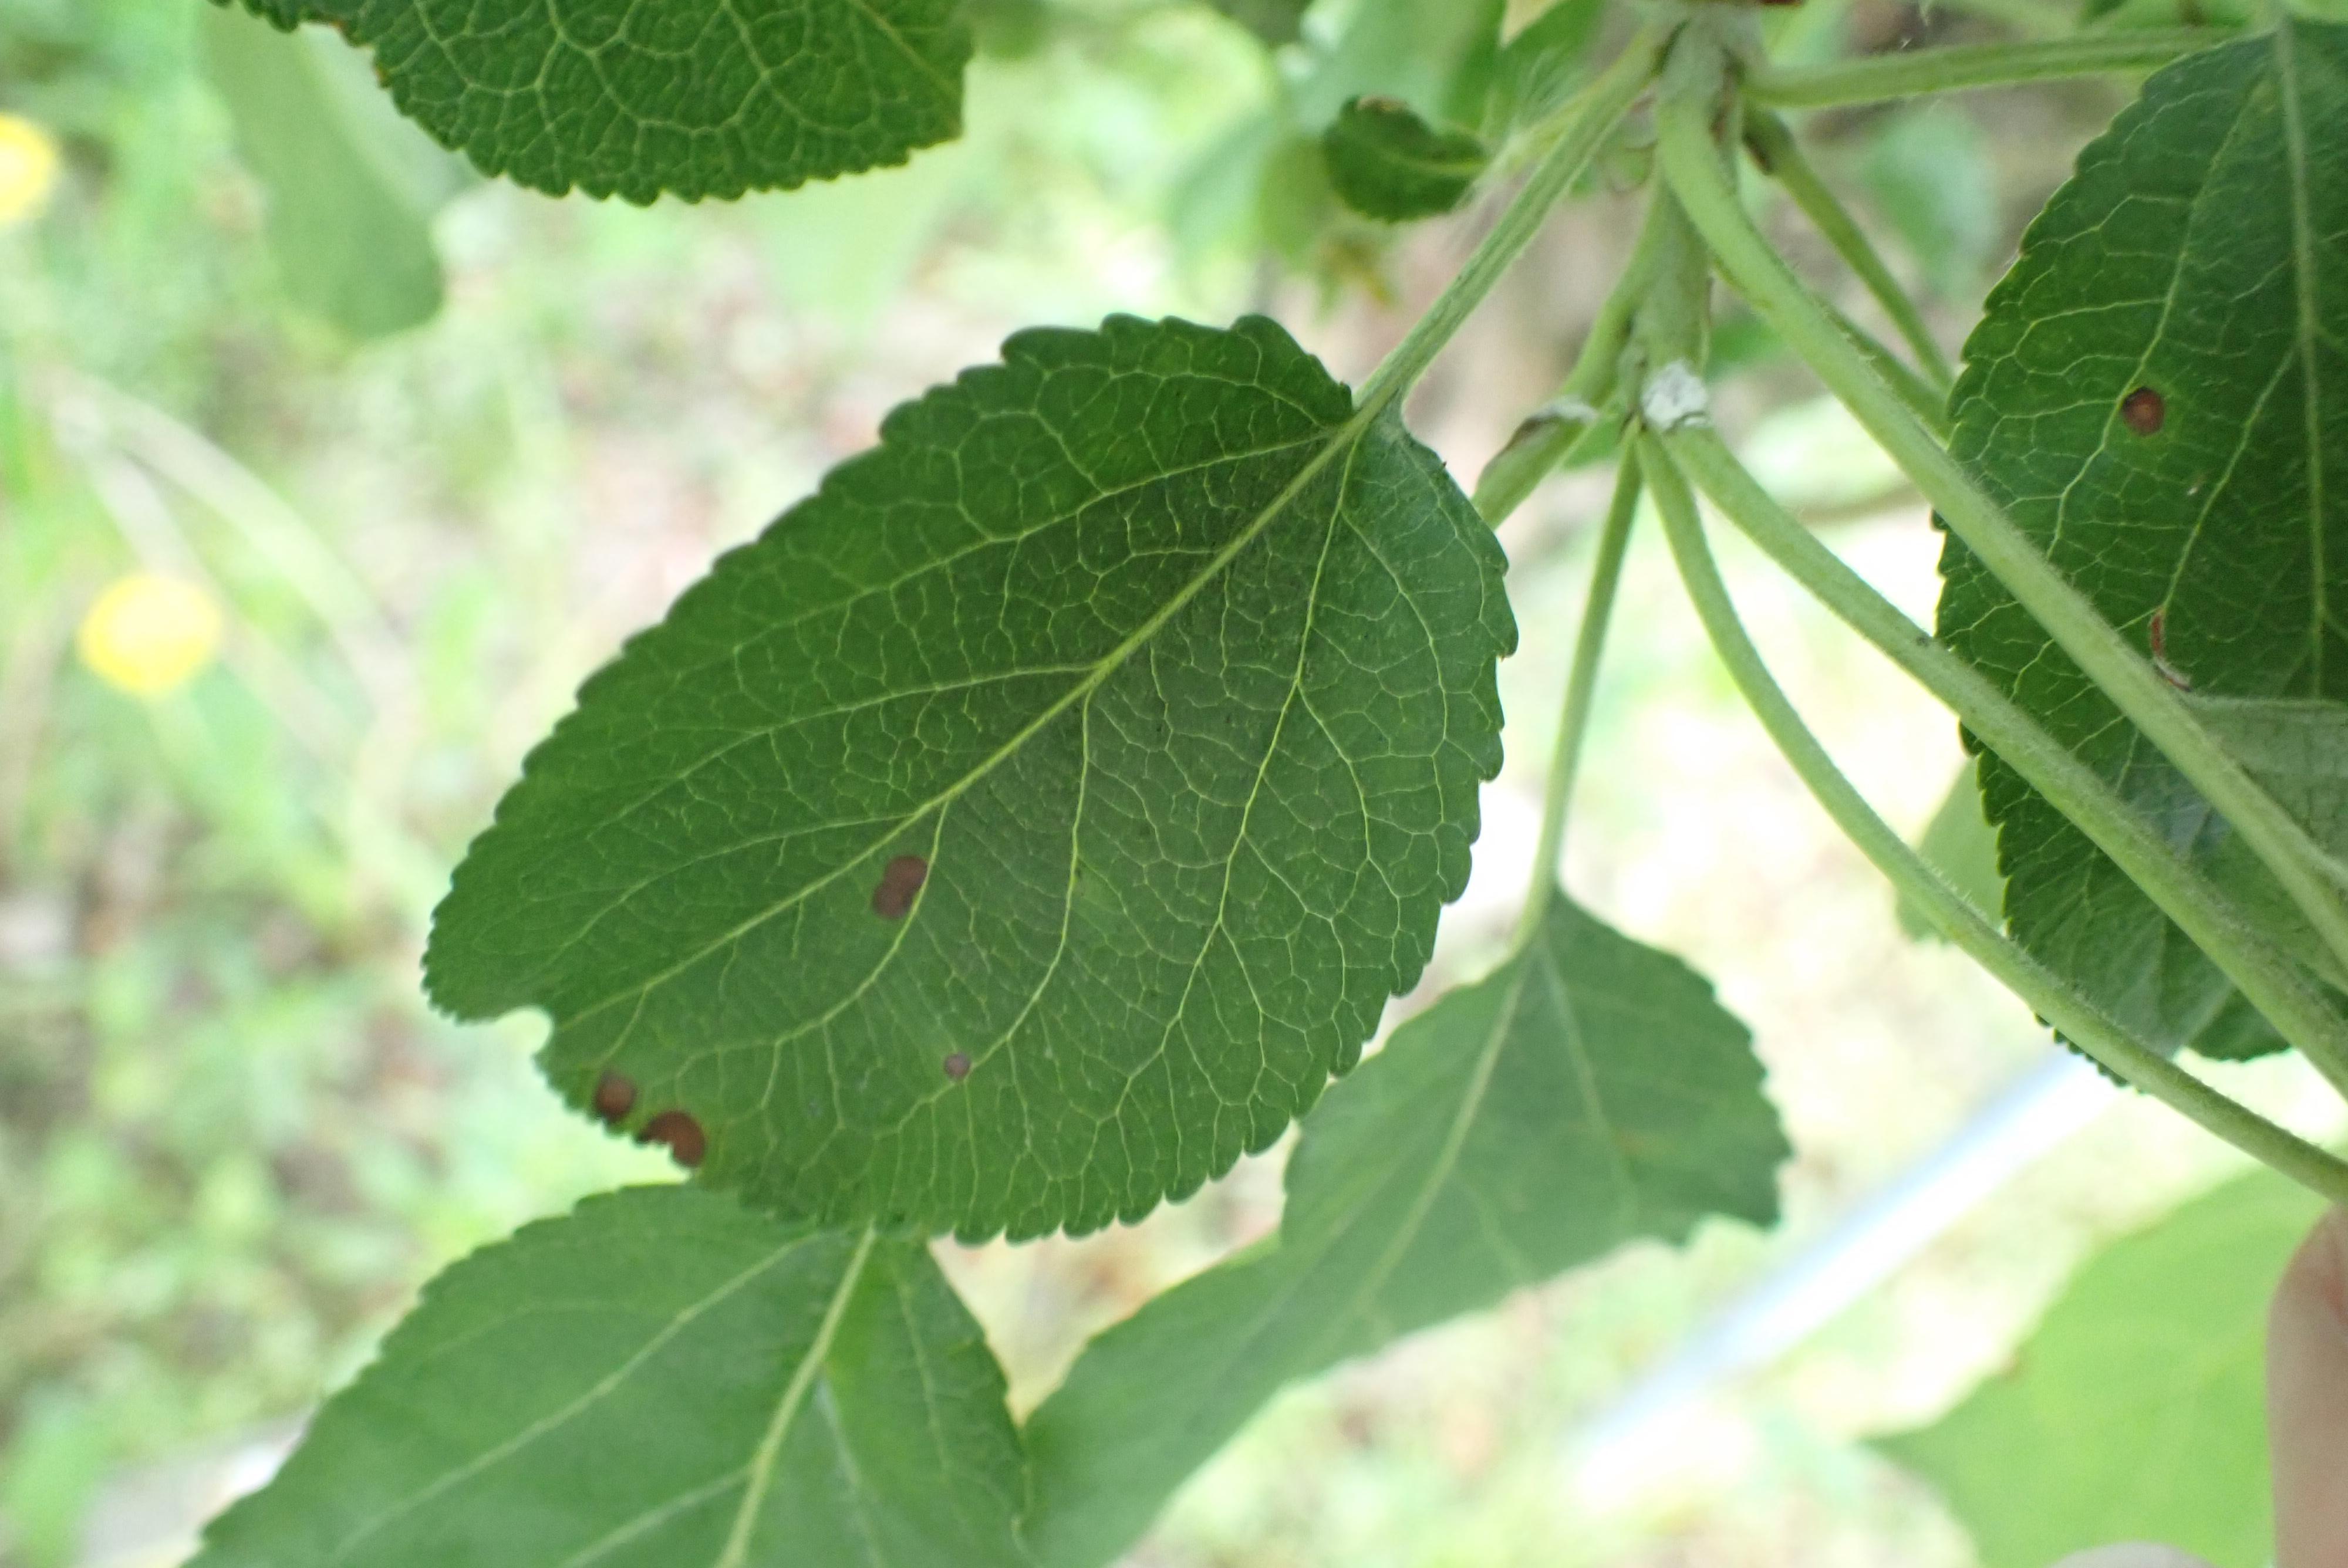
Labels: frog_eye_leaf_spot